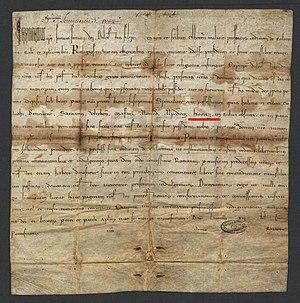
Bulle Papal de 1201